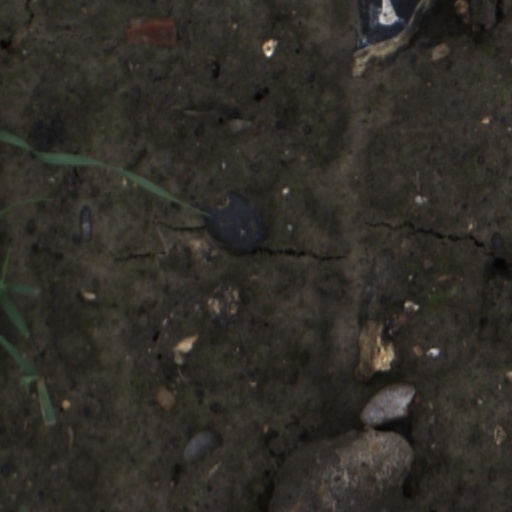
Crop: wheat